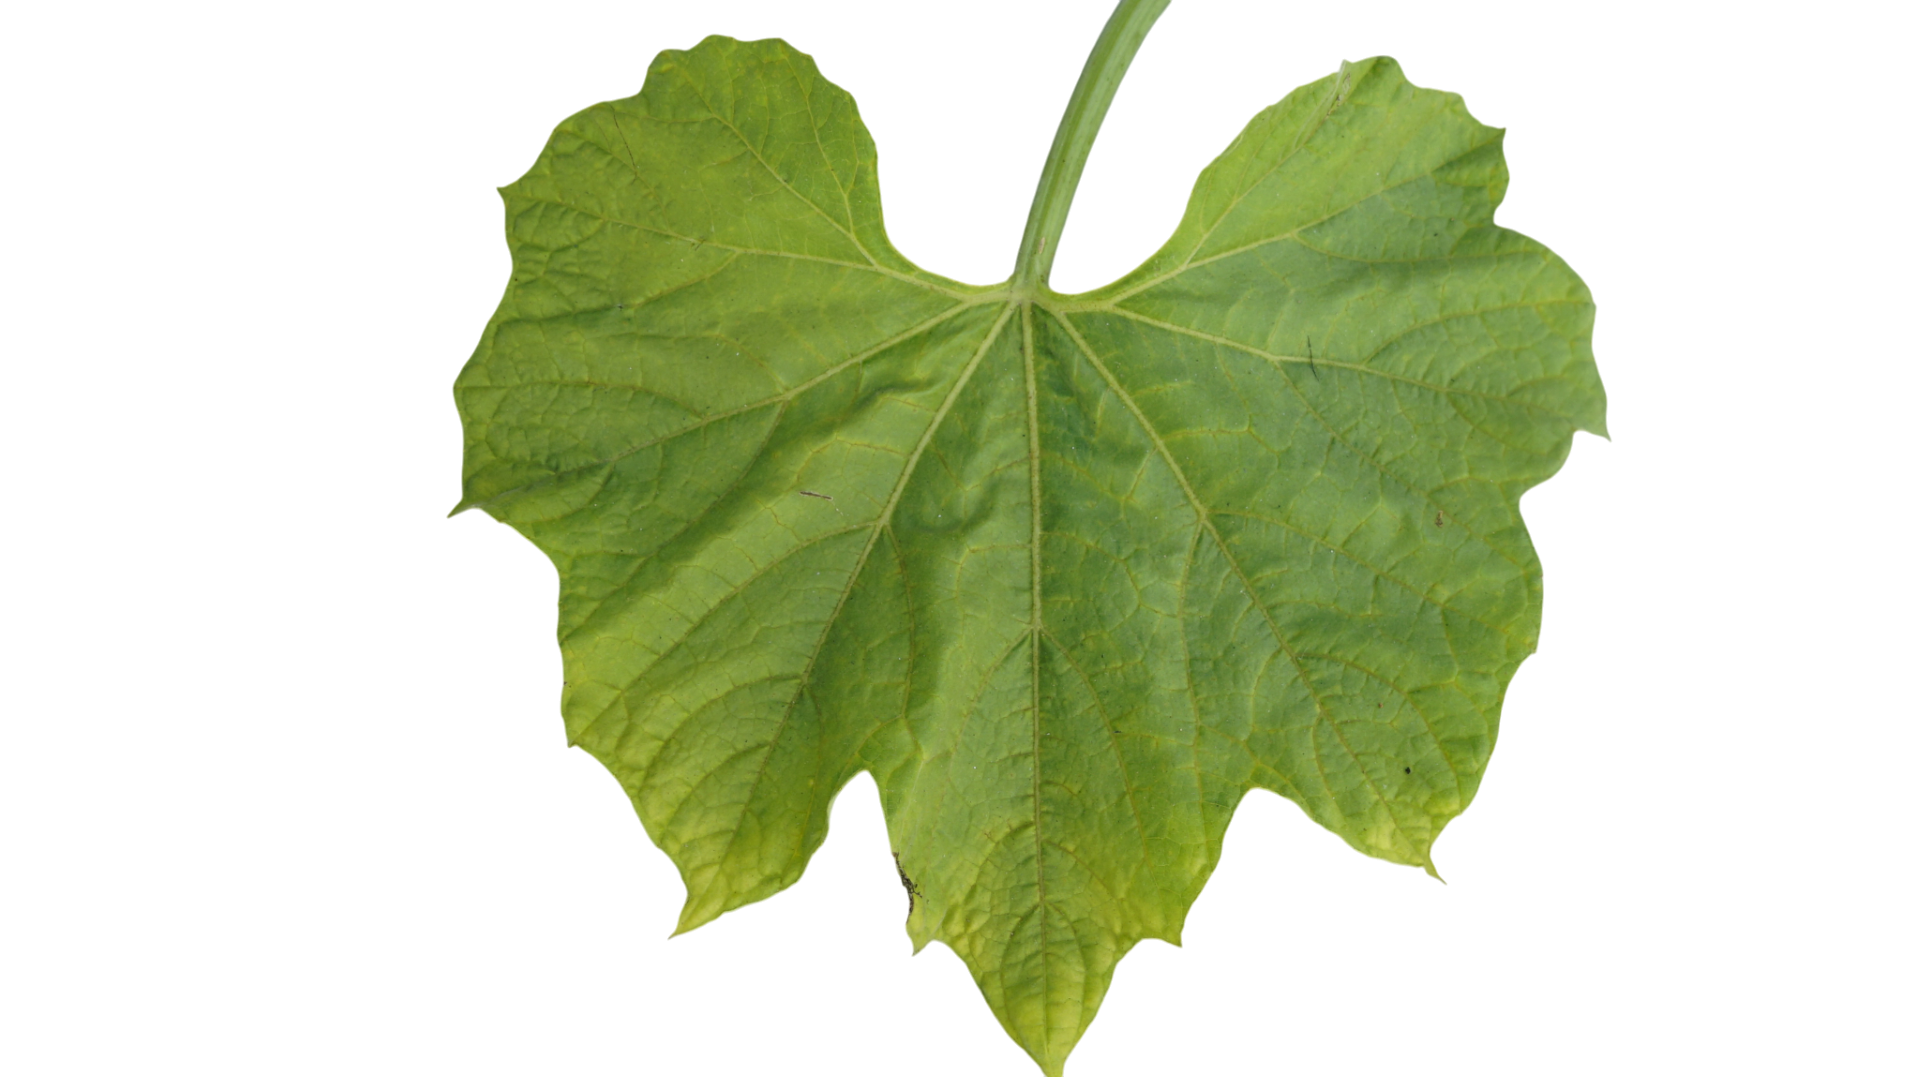
Crop: Bottle Gourd
Label: Downy_Mildew